MS GNV Antares

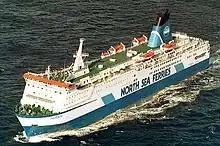
As "Norsun" in 1987

The ship was built by Nippon Kokan K.K. Tsurumi Yard in Yokohama, Japan. The keel was laid in 1985 and was launched in 1986. Upon completion, the ship entered service in 1987 for North Sea Ferries, then a joint-venture between Dutch Nedlloyd and British P&O. The first years it sailed on the Rotterdam-Hull route with sister ship "Norsea", replacing "Norstar" and "Norland". The "Norsun" sailed under the Dutch flag and was owned by the Dutch half of the joint-venture, while the "Norsea" was British.